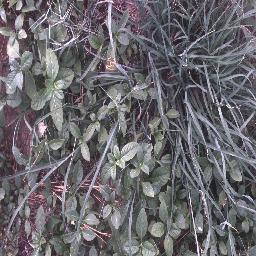
Label: negative